Cuzco (Madrid Metro)

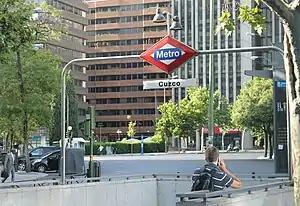

Cuzco is a station on Line 10 of the Madrid Metro, under the Plaza de Cuzco ("Cuzco Place"). It is located in fare Zone A.